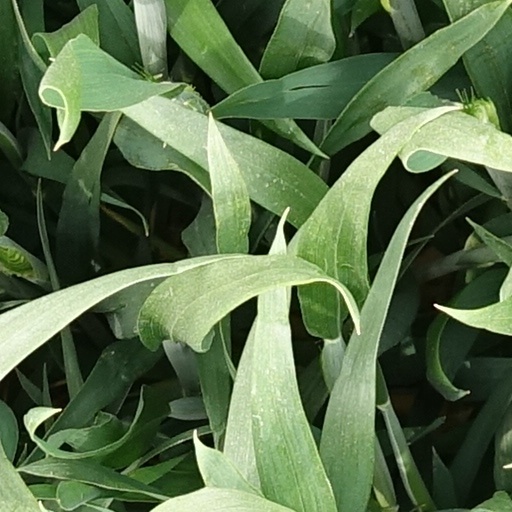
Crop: wheat